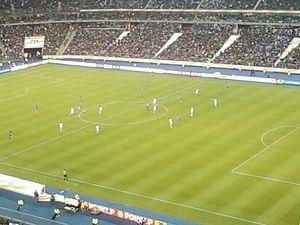
Match Lyon - Marseille en finale de la Coupe de la Ligue 2012
La Coupe de la Ligue de football 2011-2012 est la 18ᵉ édition de la Coupe de la Ligue de football française, organisée par la LFP. Les premiers tours préliminaires sont prévus pour se disputer de juillet à août, la phase finale, d'octobre à avril.